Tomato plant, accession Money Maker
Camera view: bottom (45 deg); turntable rotation: 240 degrees
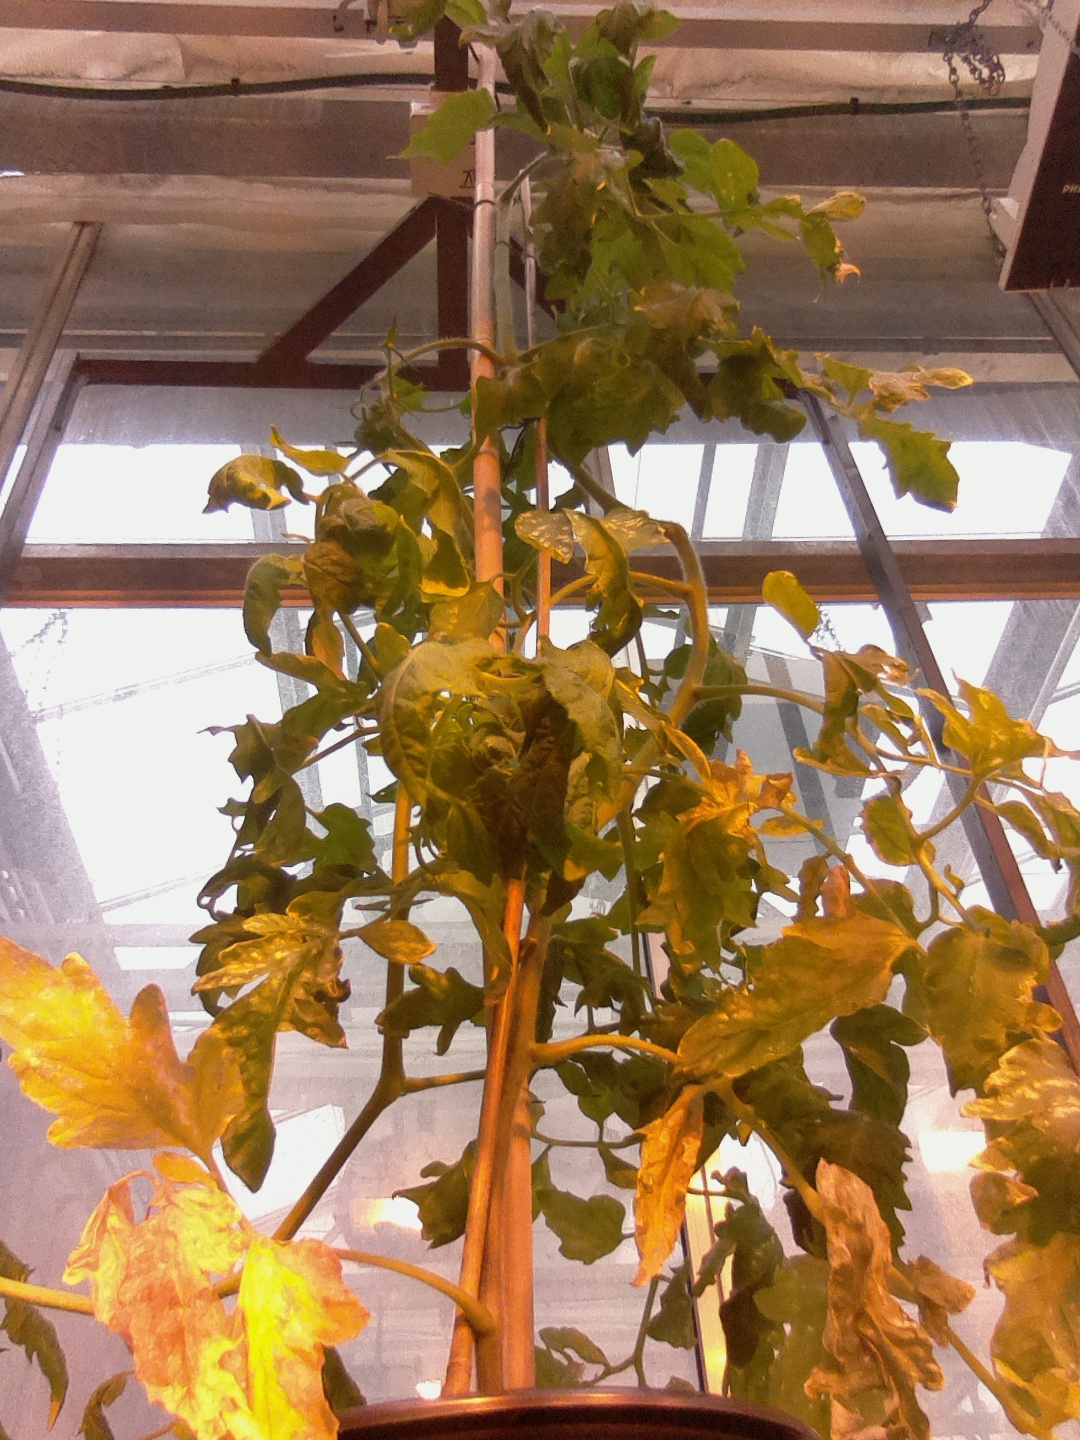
BBCH growth stage 74: 40%-50% of final fruit size